Tim Woodward

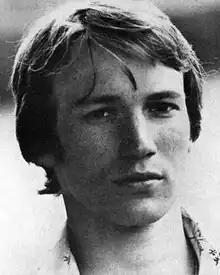
Woodward in 1974

Timothy Oliver Woodward (24 April 1953 – 9 November 2023) was an English actor. His credits included "Galileo" (1975), "Piece of Cake" (1988), "Families", "Heartbeat", "The Europeans" (1979), "Tales of the Unexpected" (1982), "Salomè" (1986), "Personal Services" (1987) "The Scarlet Letter" (1995), Prime Suspect (1995), "Wide-Eye" (2003–2022), "Pierrepoint: The Last Hangman" (2005), "Space Race" (2005), "Agatha Christie's Poirot" (2006), "" (2006), "The Fattest Man in Britain" (2009), "Mad Dogs" (2011–2013), "" (2014), "Houdini" (2014), "London Has Fallen" (2016), "Criminal" (2016), "Genius" (2017), "Beast" (2017), "" (2018), "Peaky Blinders" (2019), and "Radioactive" (2019).